Bowed tendon

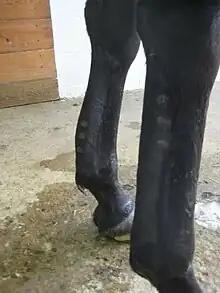
Bilateral bowed tendons.

Tendinitis usually involves disruption of the tendon fibers. It is most commonly seen in the superficial digital flexor tendon (SDFT) in a front leg—the tendon that runs down the back of the leg, closest to the surface. Tendinitis creating a "bow" is uncommon in the deep digital flexor tendon (DDFT) of a front leg, but is not uncommon in the pastern and foot regions. Tendinitis of the SDFT or DDFT in the hind leg is less common.